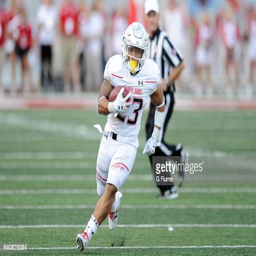
person rushes the ball against american football team